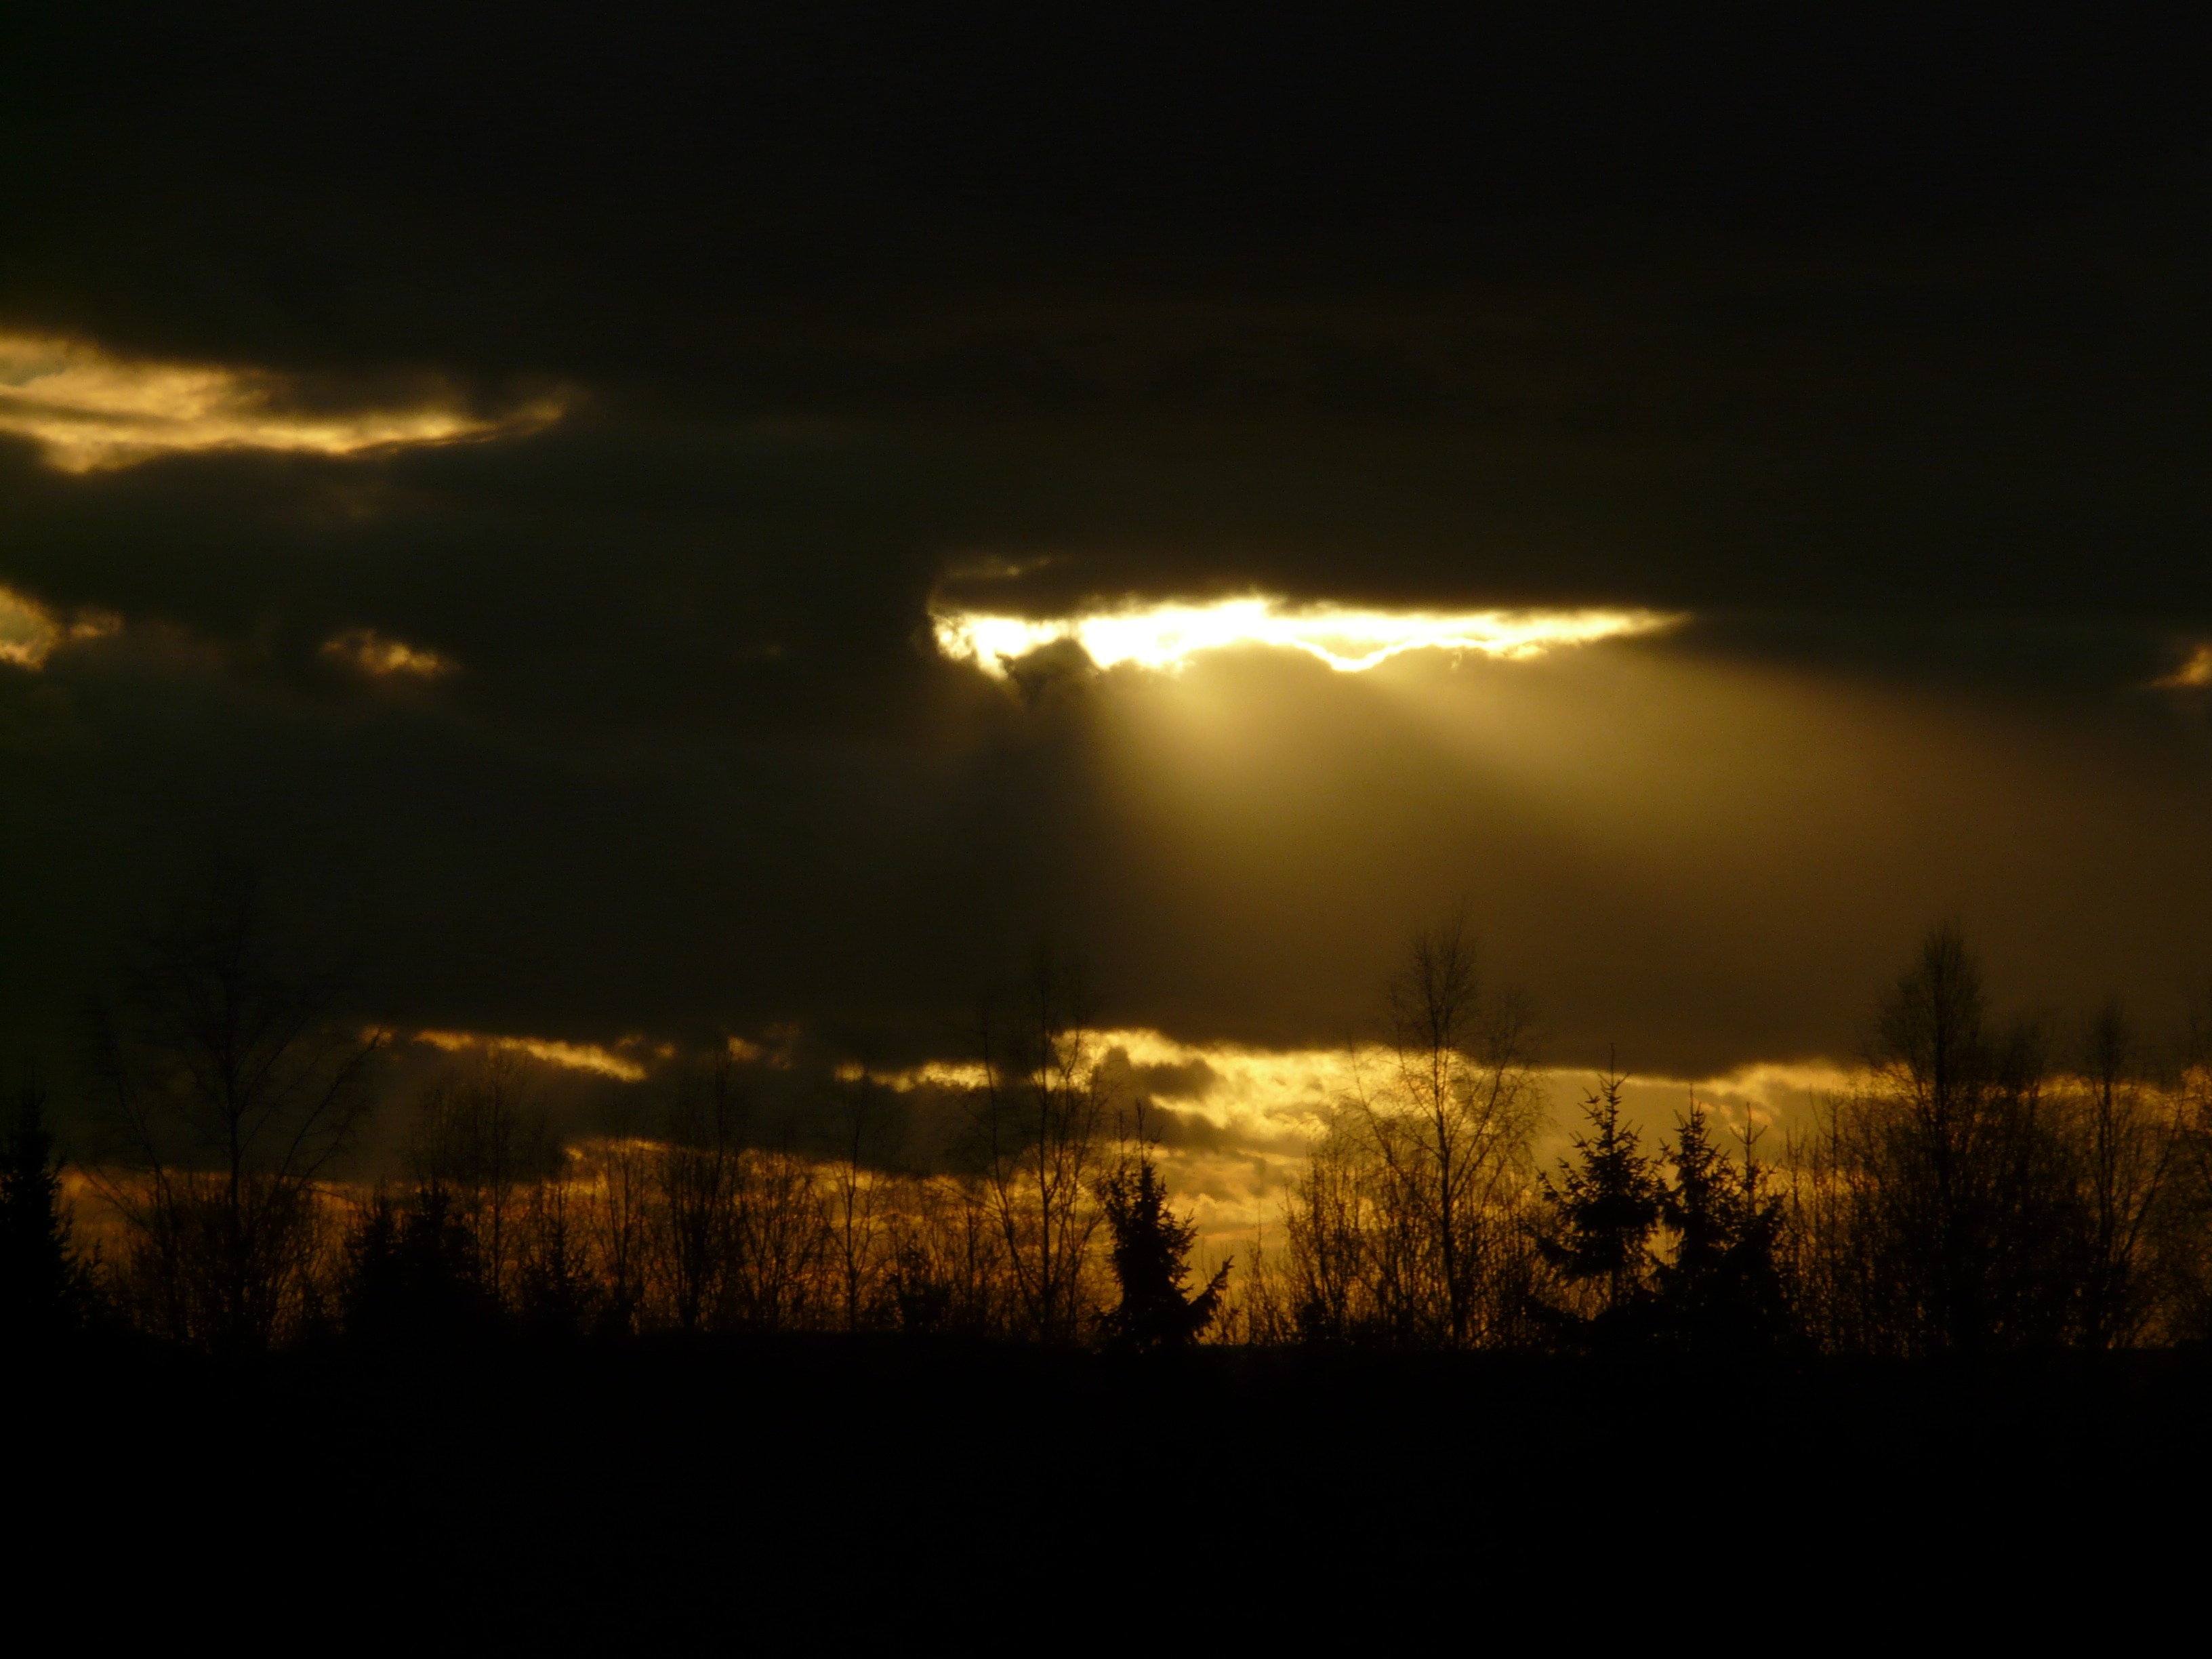
nature, forest, light, cloud, sky, sun, sunrise, sunset, night, sunlight, morning, dawn, atmosphere, dark, dusk, evening, darkness, trees, clouds, faith, hell, opening, god, sunbeam